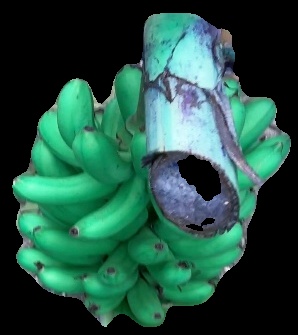
Variety: rasbale
Grade: grade1